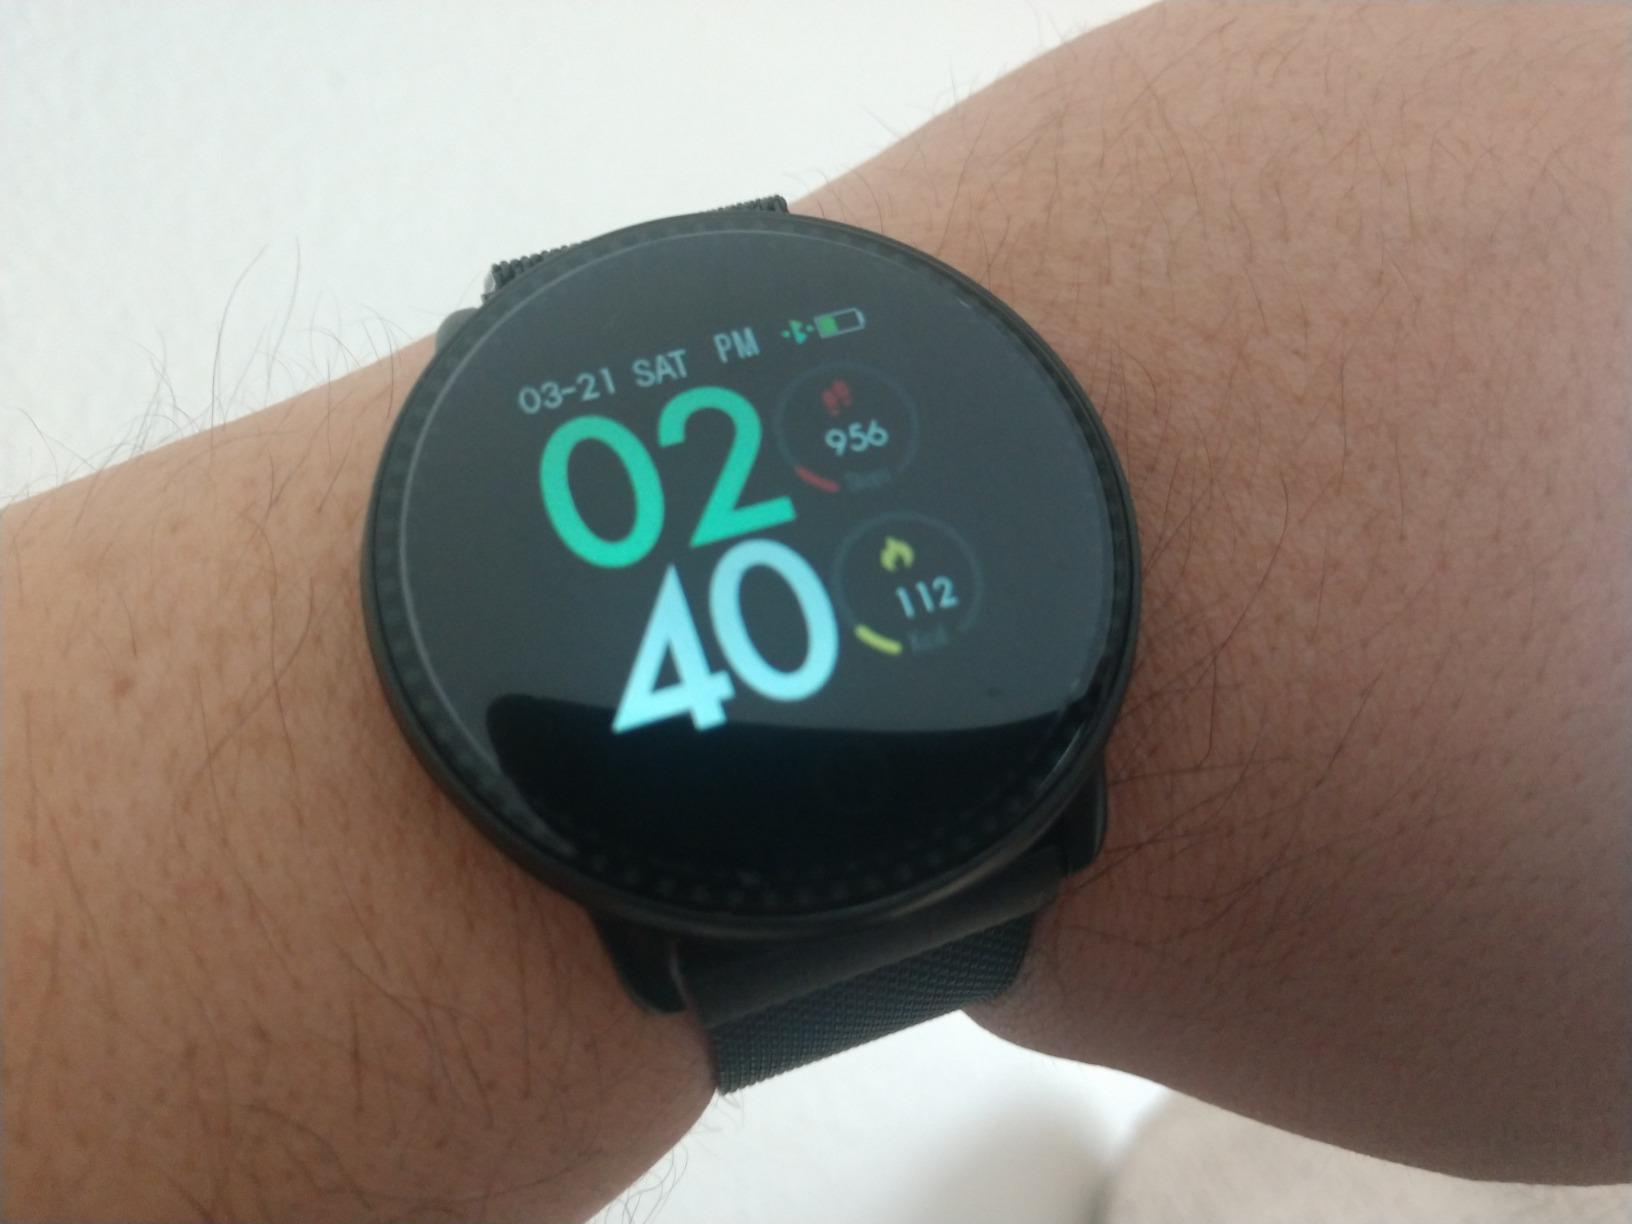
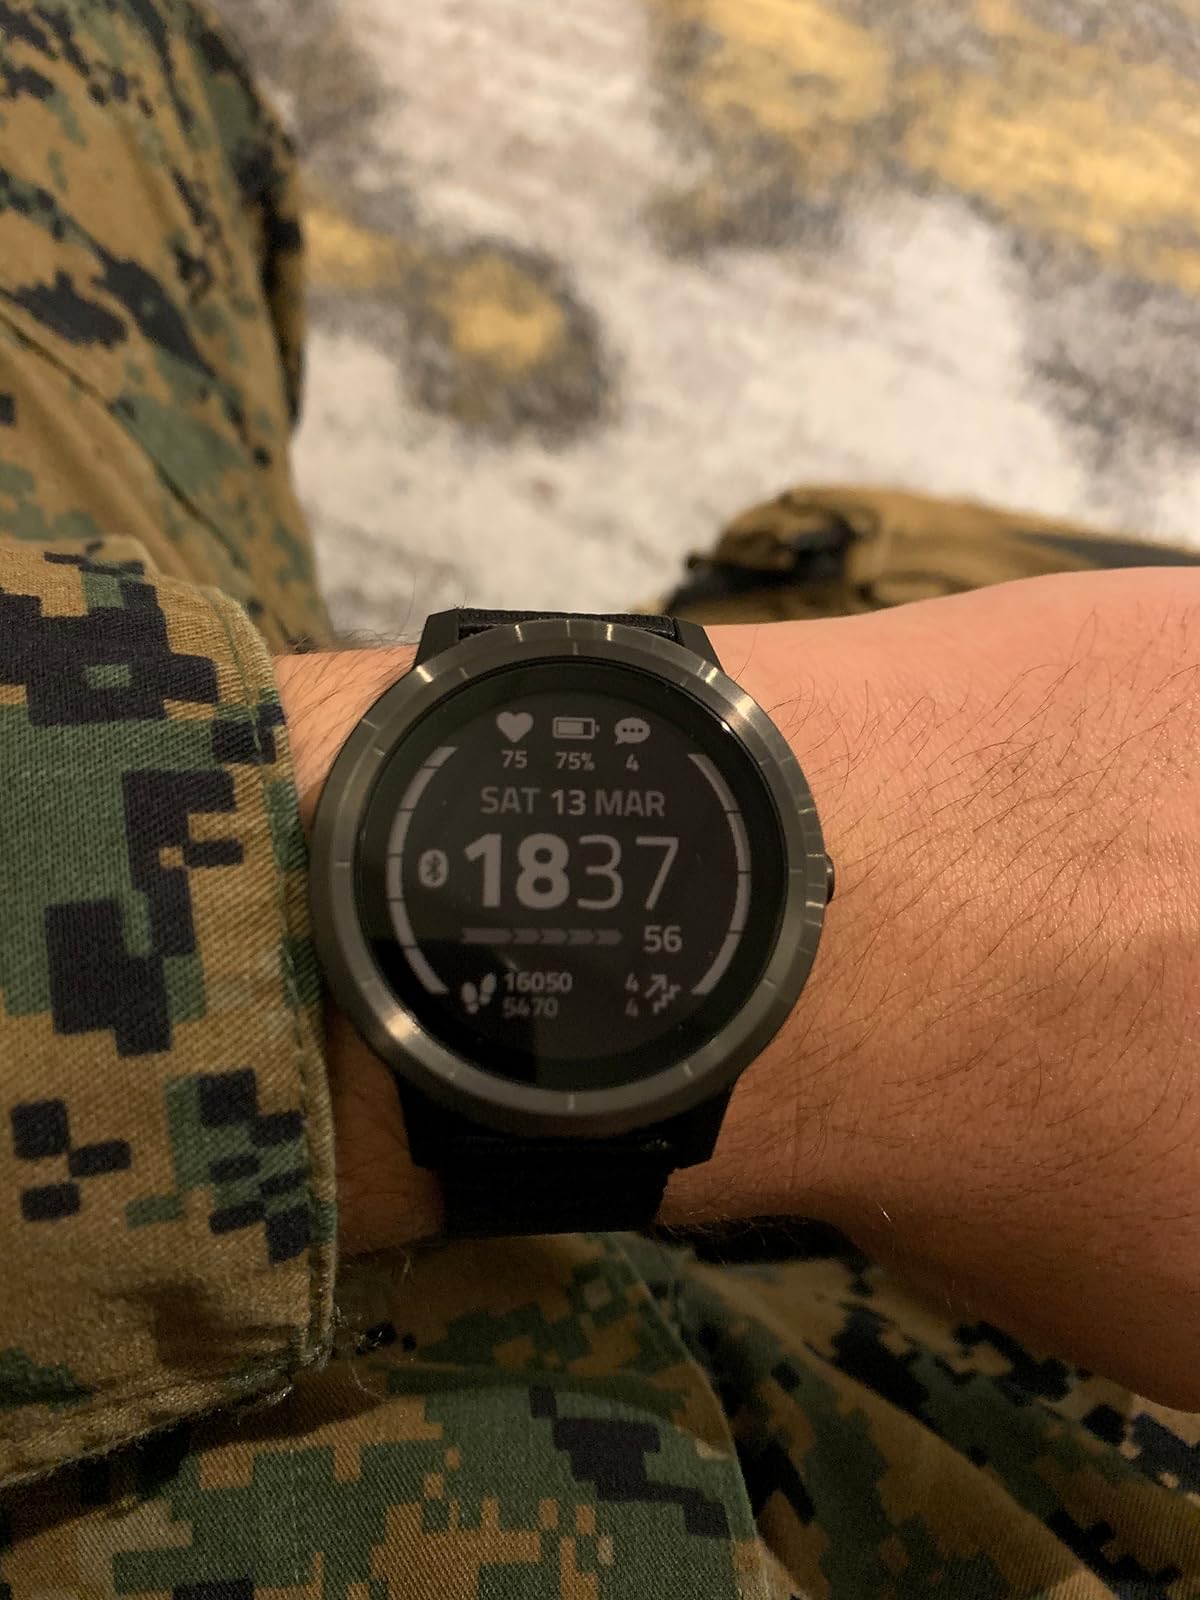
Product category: smartwatch
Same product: no